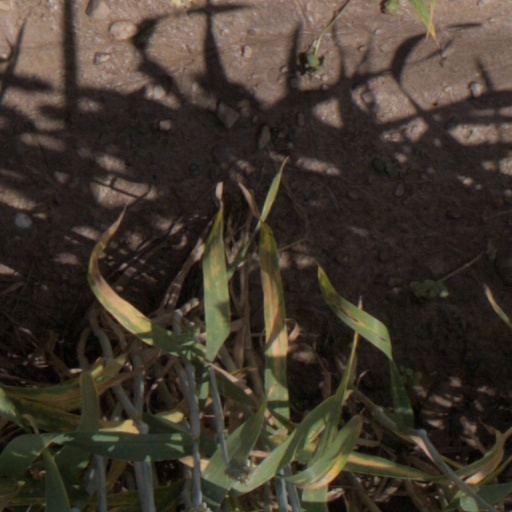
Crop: wheat